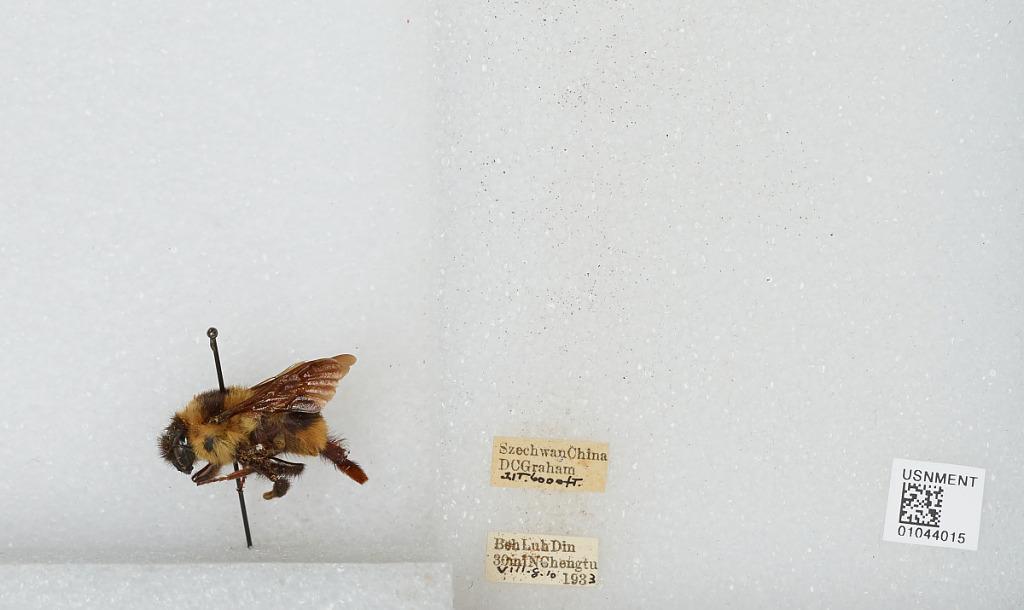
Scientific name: Bombus sp.
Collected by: D. Graham
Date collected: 1933-8-8
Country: China
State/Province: Sichuan
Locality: Beh Luh Din 30 miles North Chengdu